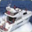
Label: ship